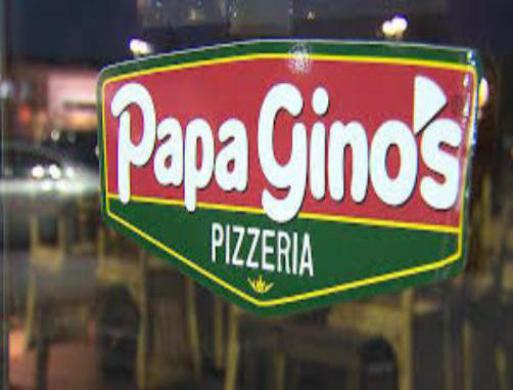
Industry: Food